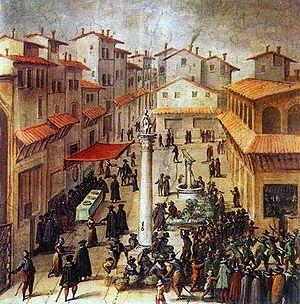
Le Palazzo Vecchio est l'hôtel de ville de Florence, chef-lieu de la Toscane en Italie. Ce palais-forteresse, en forme de parallélépipède situé sur la Piazza della Signoria, est un des plus beaux bâtiments de la ville. Il côtoie la Loggia dei Lanzi et les Offices. Son nom remonte au transfert des Médicis pour le nouveau palais Pitti situé de l'autre côté de l'Arno, à partir de là, le palais sera qualifié de vecchio.